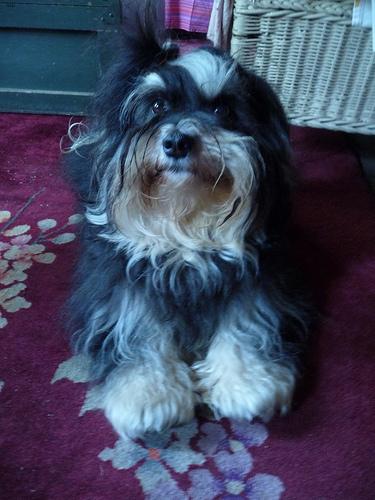
Breed: havanese